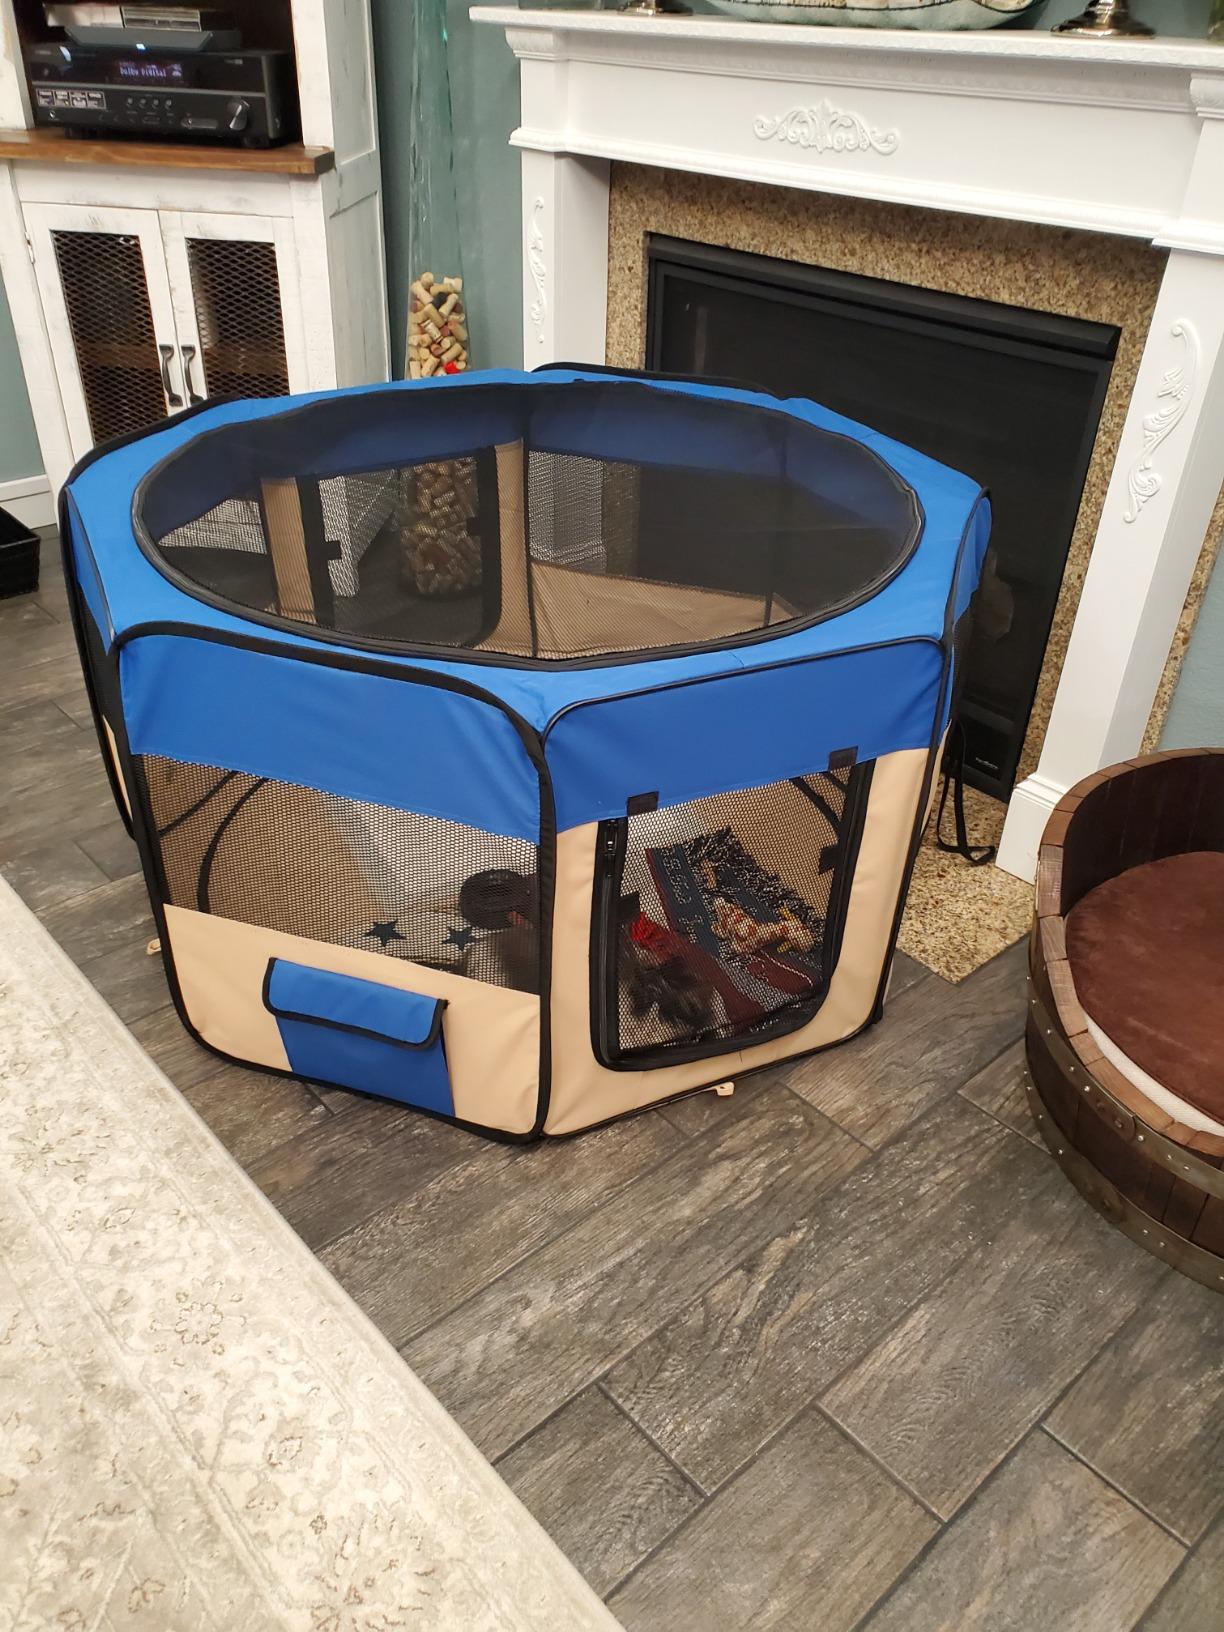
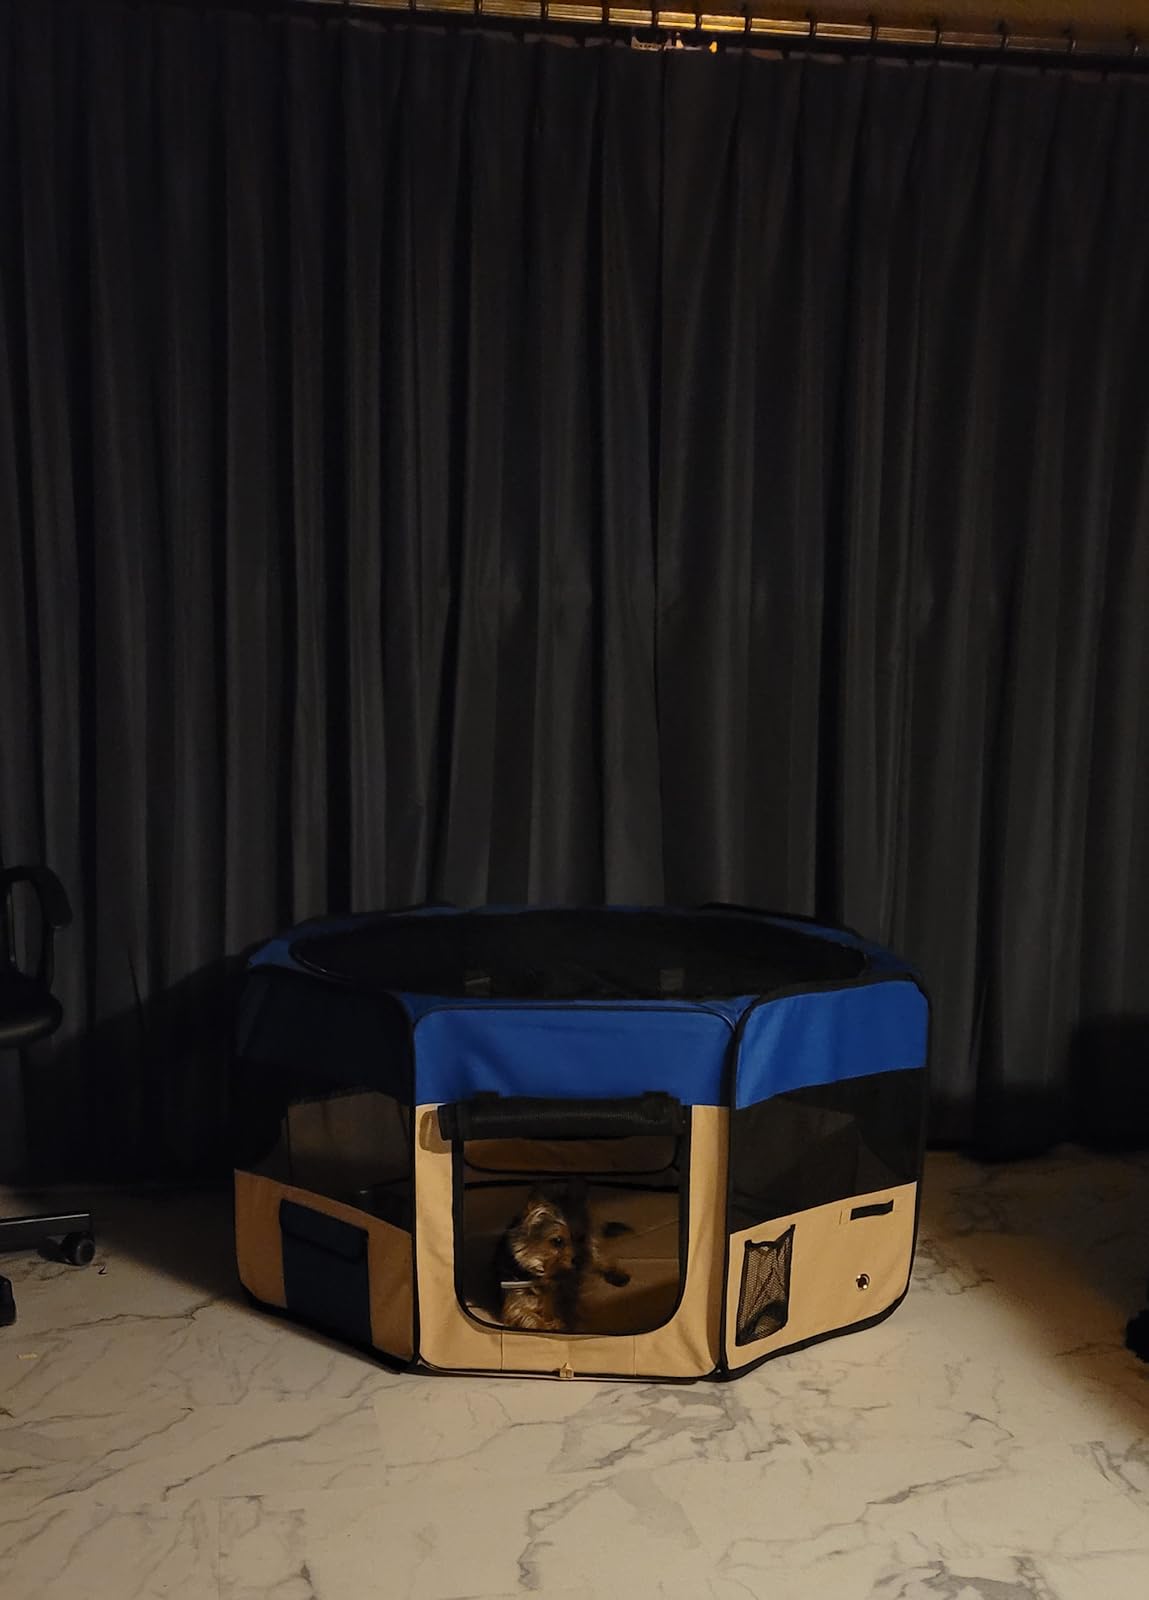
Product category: items_kennel
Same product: yes